Land reform in Mexico

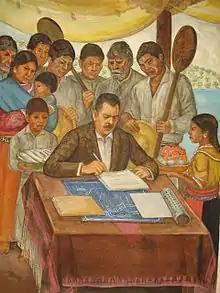
President Cárdenas, with "campesinos" by Roberto Cueva del Río, watercolor 1937

Plutarco Elías Calles was the successor to Obregón in the election of 1924 and when Obregón assassinated in 1928 after being re-elected president Calles remained in power 1928-1934 as the "jefe máximo" (maximum chief) in a period known as the "Maximato". Along with fellow Sonoran Obregón, Calles was not an advocate of land reform, and sought to create a vital industrial sector in Mexico. In general, Calles blocked measures for land reform and sided with landlords. During his presidency, the U.S. government was opposed to land reform in Mexico, since some of its citizens owned land and petroleum enterprises there. Although ejidos had been created under Obregón's presidency, Calles envisioned them being turned into private holdings. Calles's administration did seek to expand the agricultural sector by colonizing areas not previously cultivated or existing lands that were deemed inefficiently used. Extending credit to agricultural enterprises benefited large land owners rather than the peasantry. State-constructed Irrigation projects to increase production likewise benefited them. Since many revolutionary leaders, including Obregón and Calles, were recipients of large tracts of land, they were direct beneficiaries of state-directed agricultural infrastructure and credit. During Calles's presidency (1924–28), 3.2 million hectares of agricultural land were distributed, 2.4% of all agricultural land. The largest category of land distributed was non-agricultural land ranging from forests, pastures, mountainous, and other uncultivable lands, ranging from 60% to nearly 80% in 1928. Rainfed land was the next largest category, ranging from 35% to 20%. The smallest amount was irrigable land, just 3-4%.